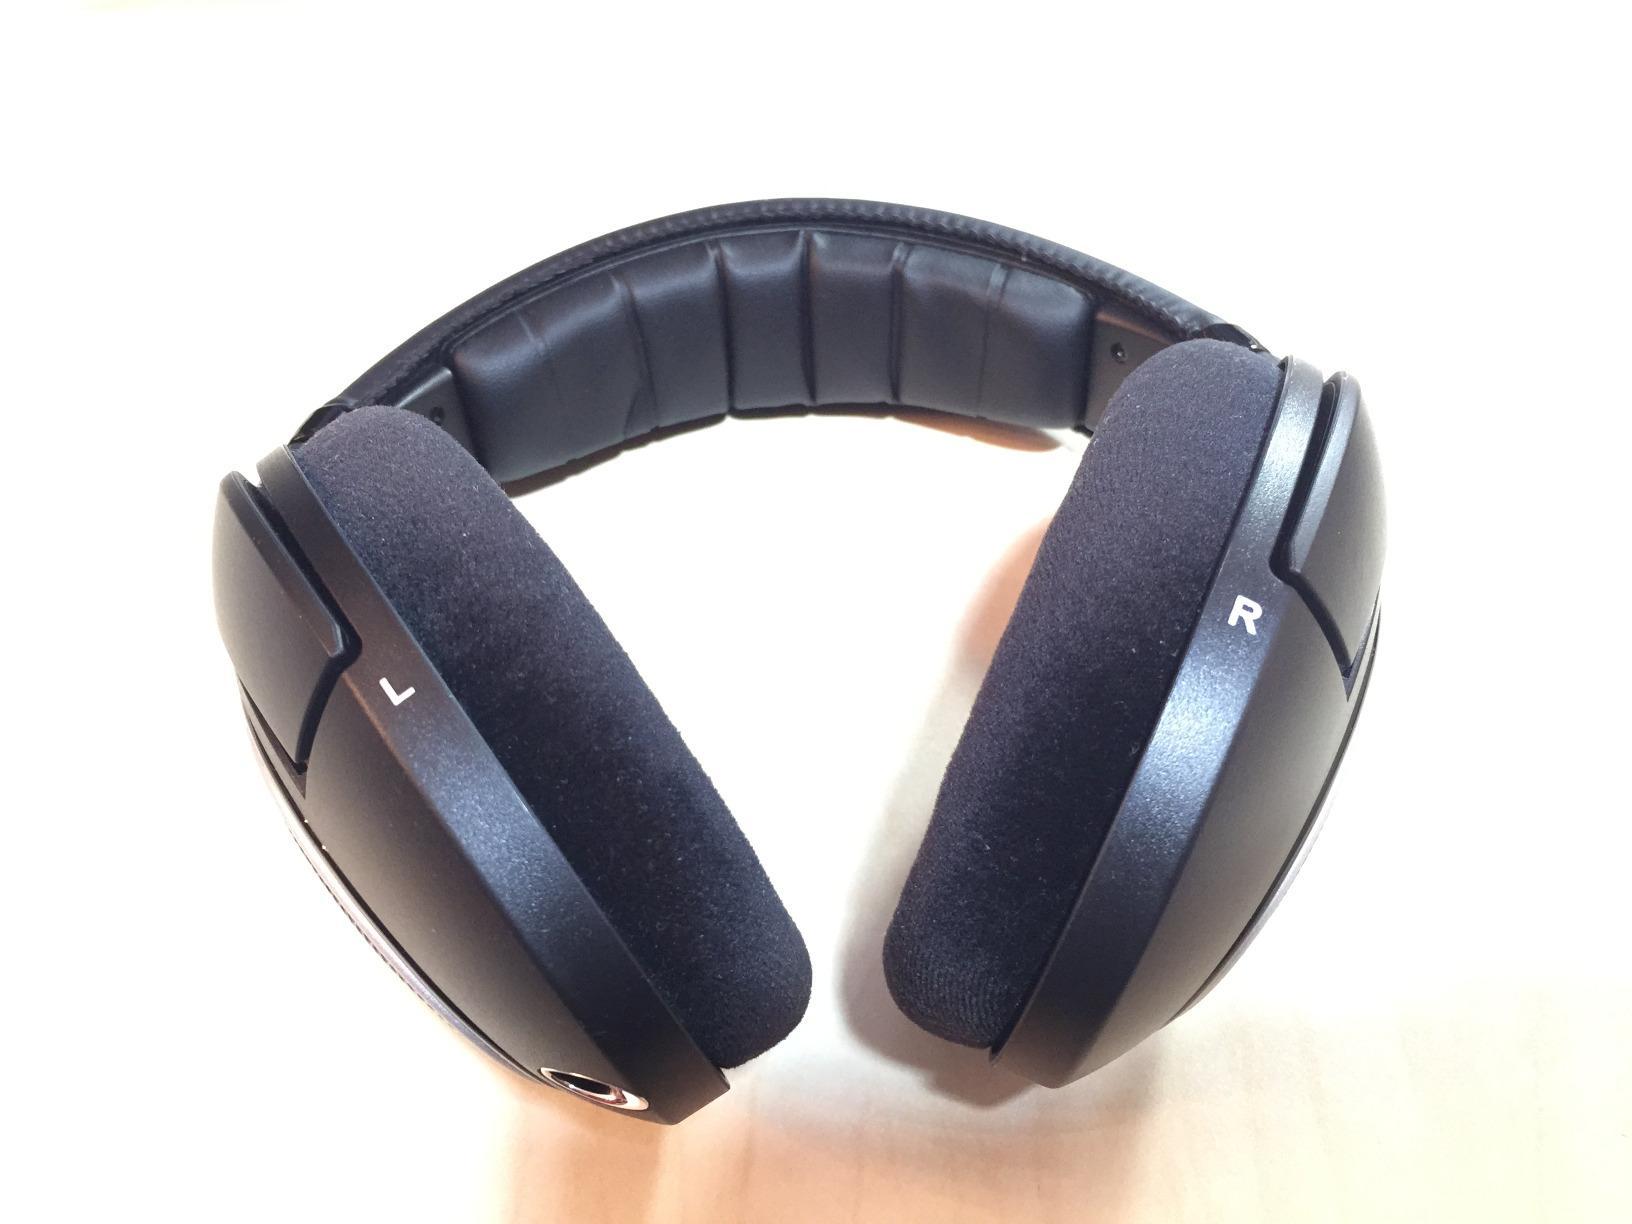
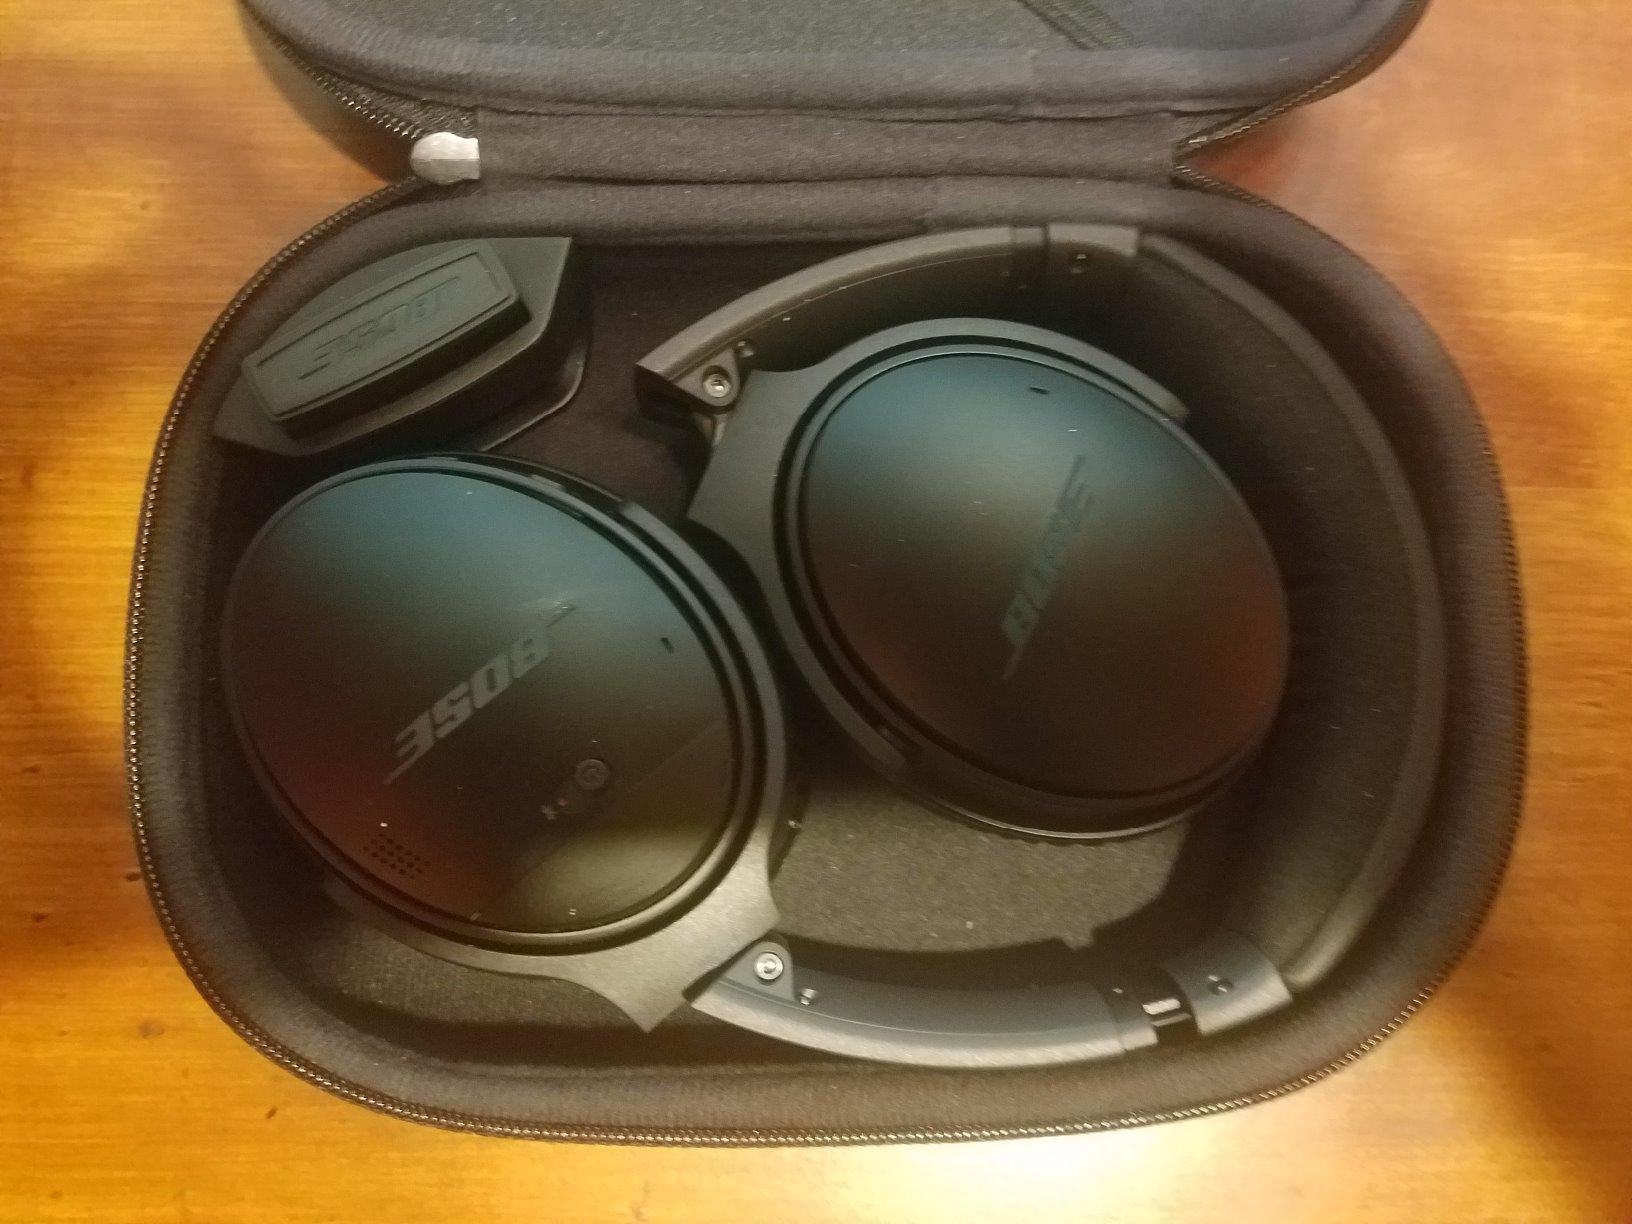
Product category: headphones
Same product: no